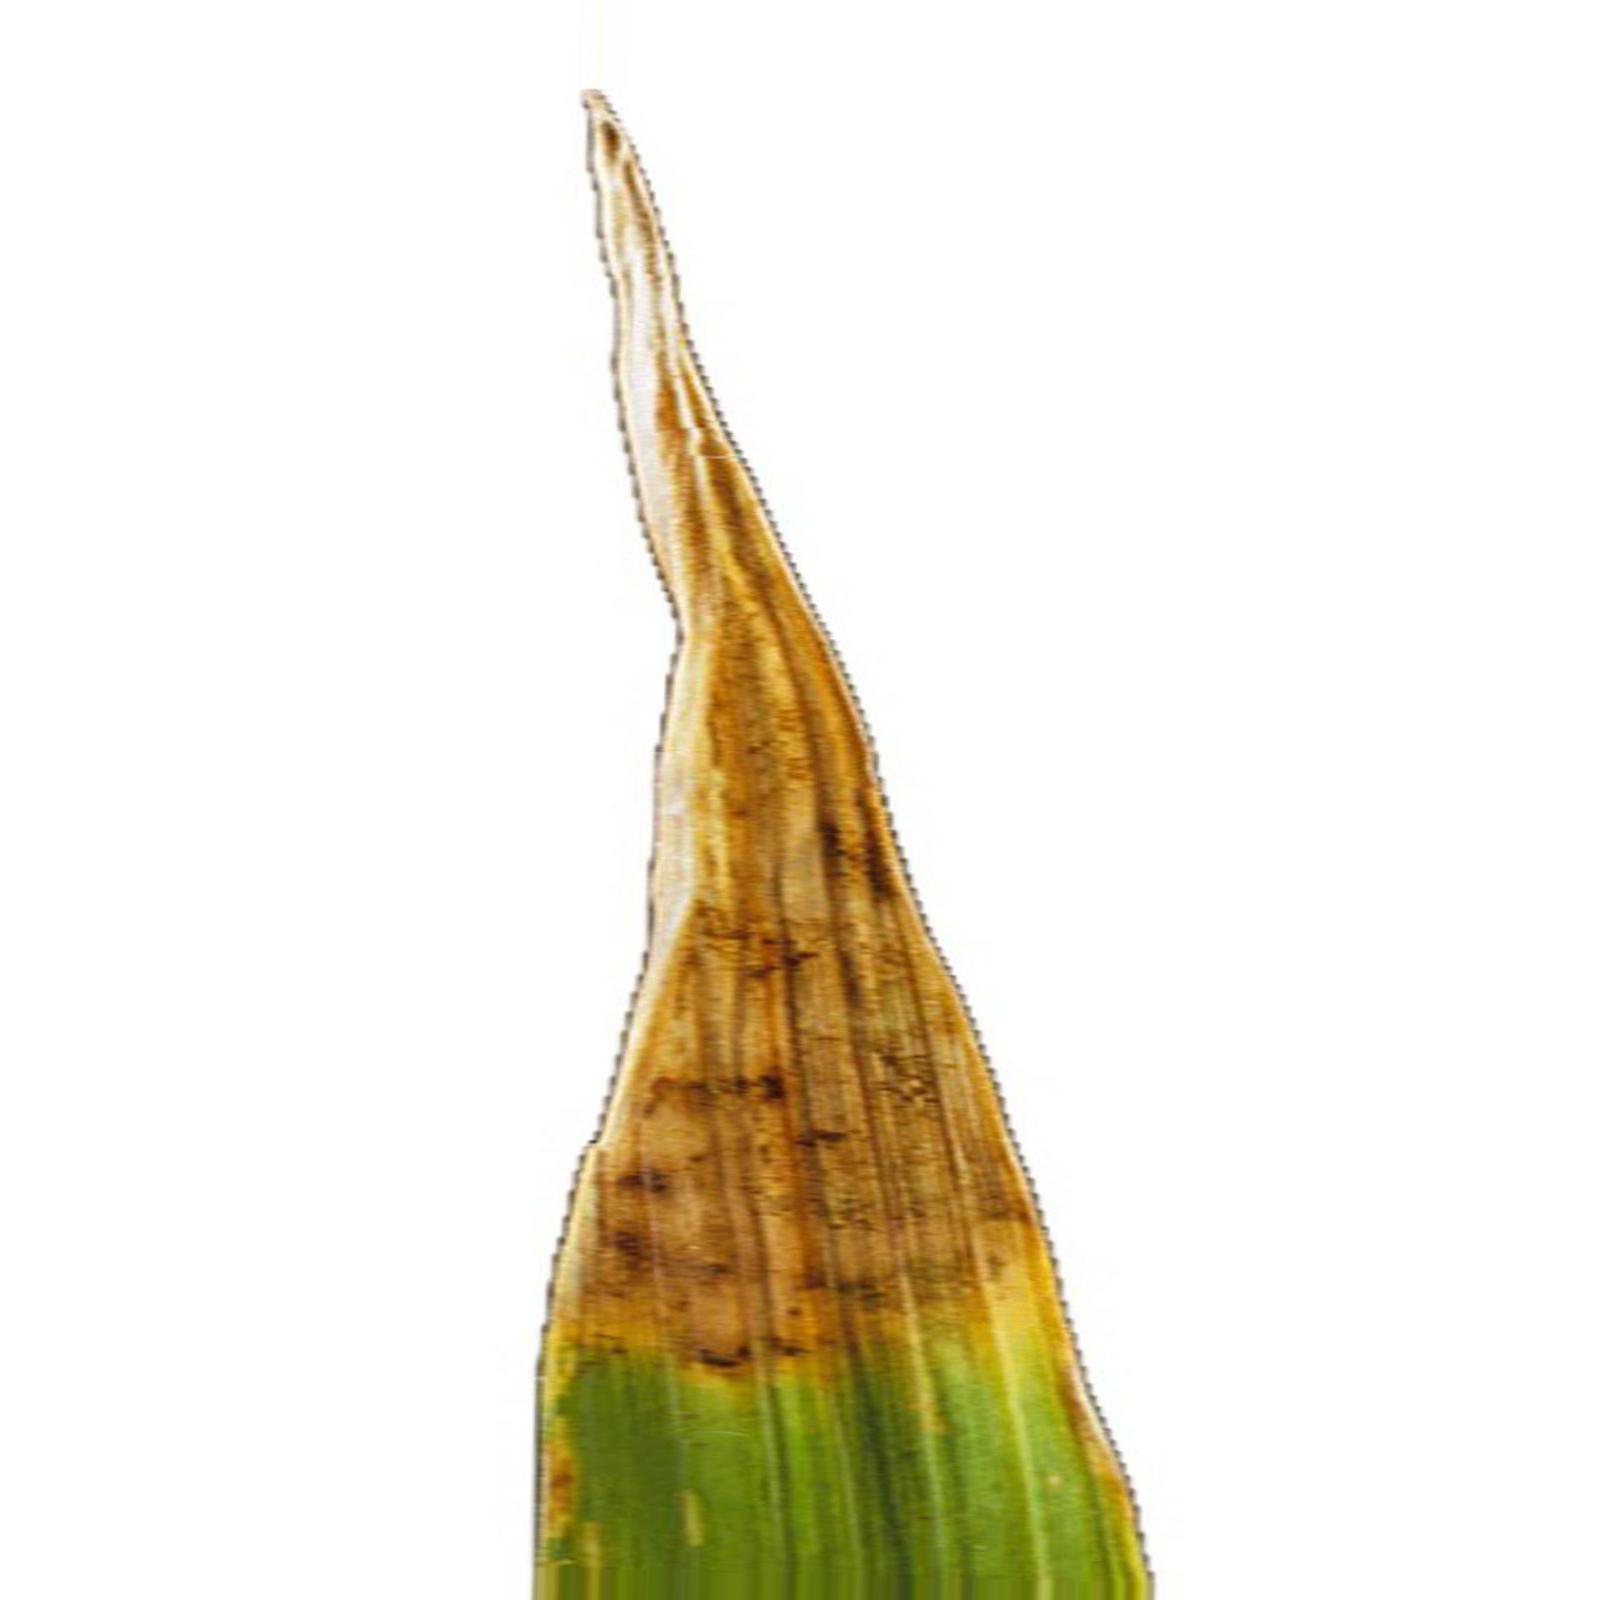
Nhãn: Bệnh Cháy lá ( Leaf scald )